Bill Zeliff

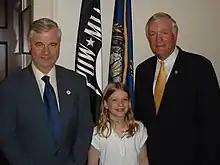
Zeliff and his granddaughter with Jeb Bradley in 2004

He was elected to the United States House of Representatives in 1990, took seat in 1991 and was reelected in 1992 and 1994. In 1996, Zeliff opted to instead run in the gubernatorial race for Governor of New Hampshire. He lost the nomination to the chairman of the New Hampshire Board of Education Ovide Lamontagne who went on to lose the election to New Hampshire State Senator Jeanne Shaheen. Zeliff was a member of the ReFormers Caucus of Issue One.